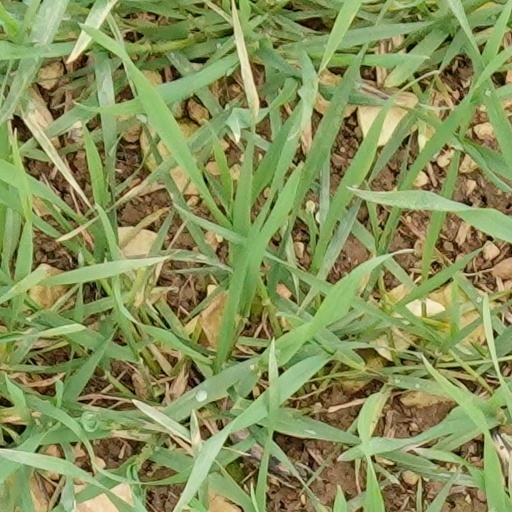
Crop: wheat